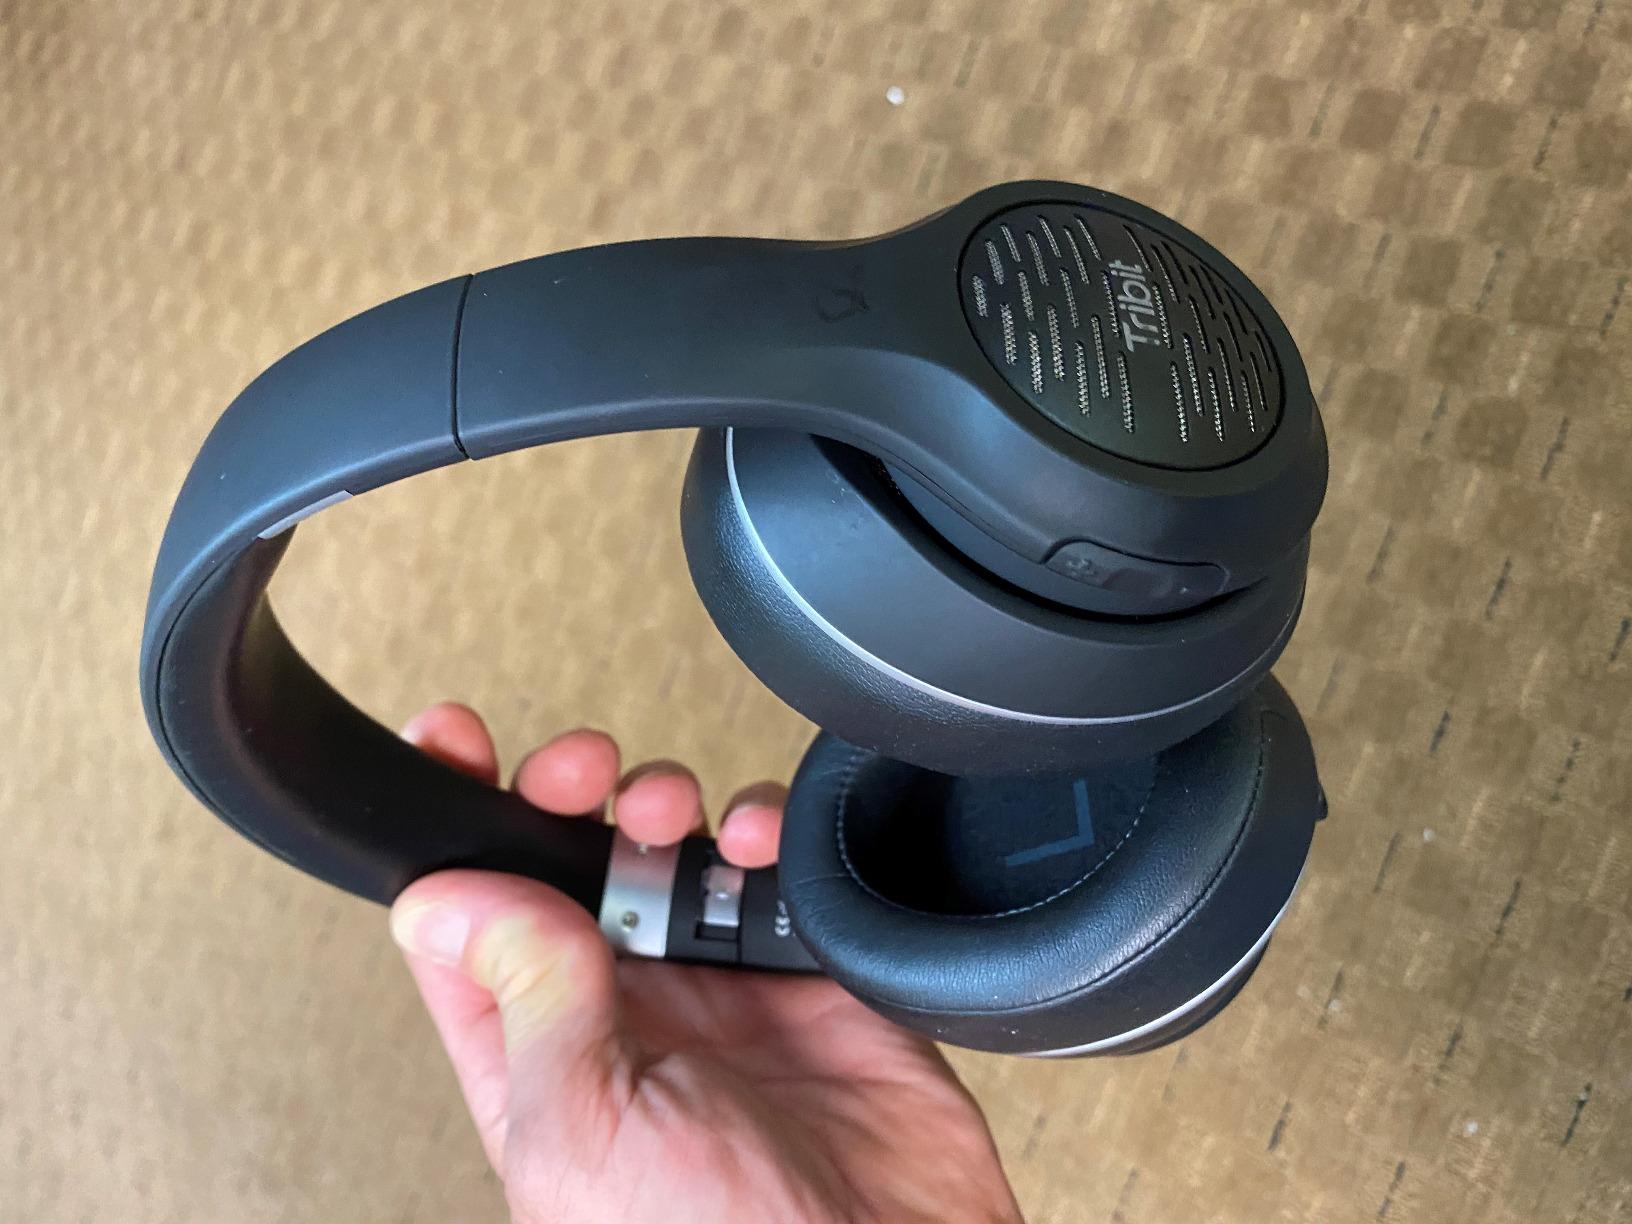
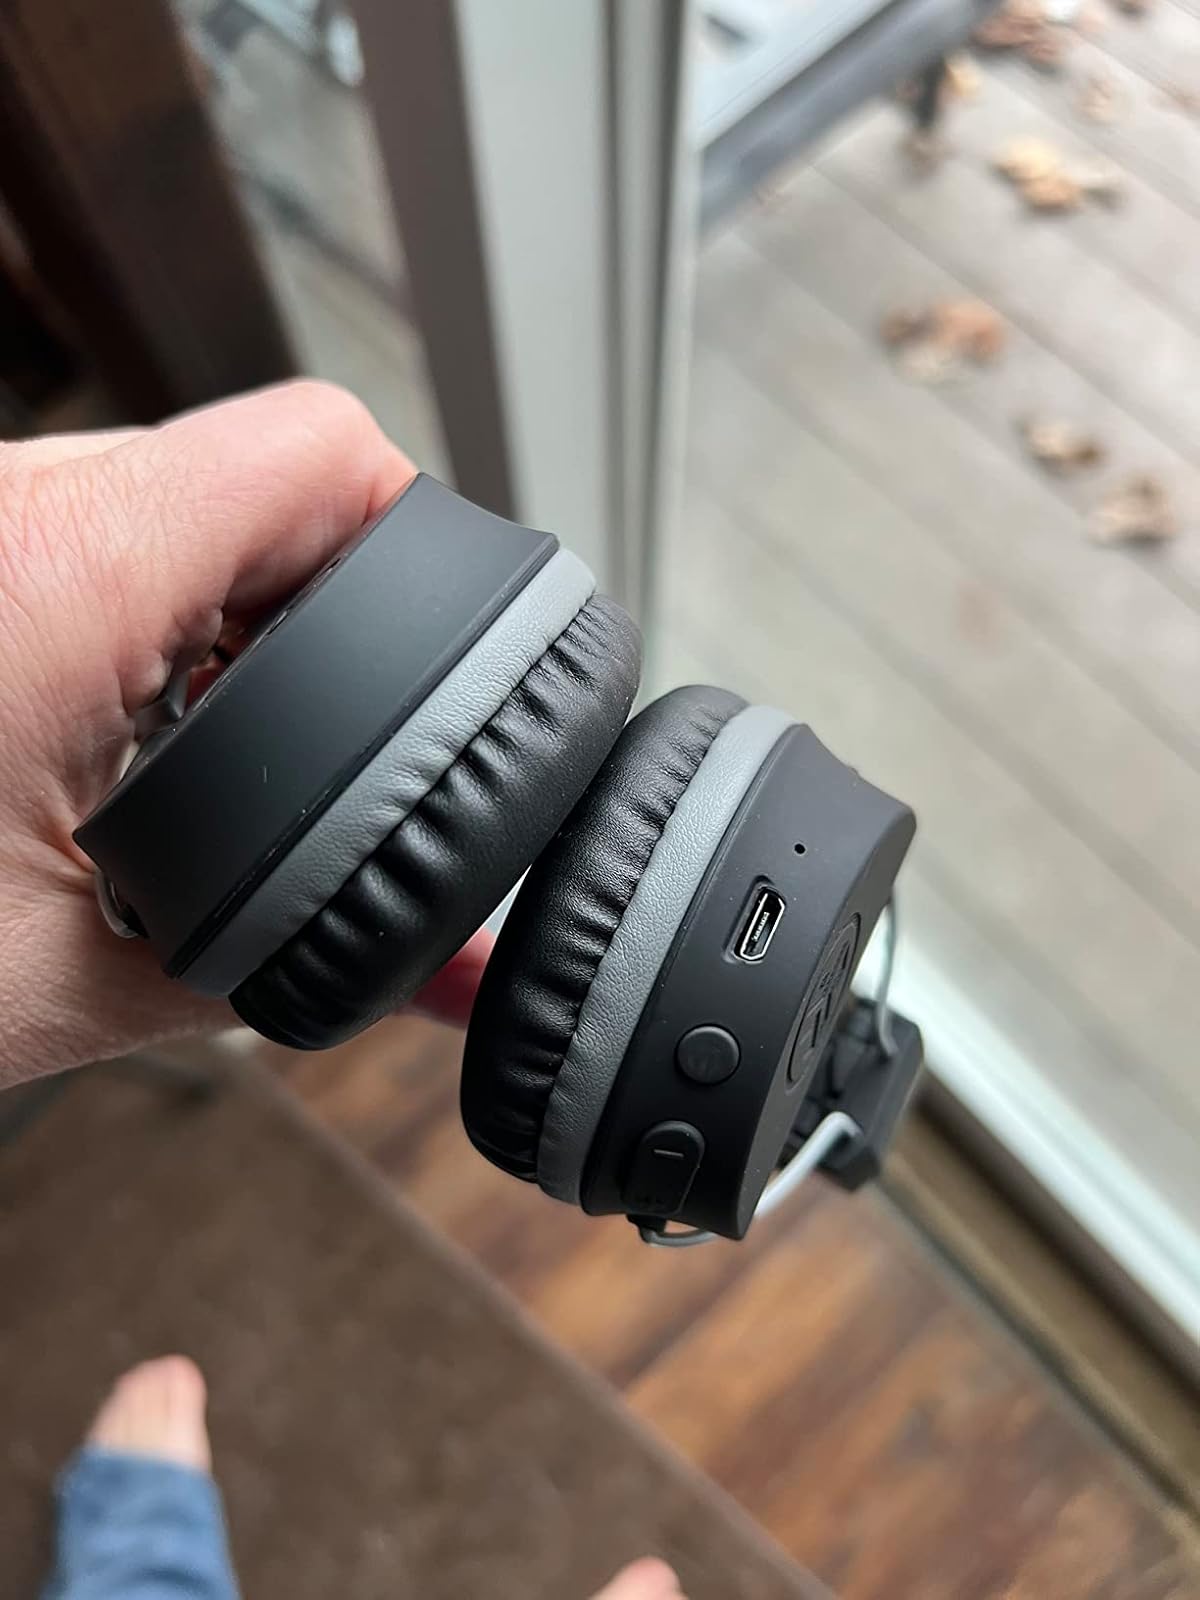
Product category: headphones
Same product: no